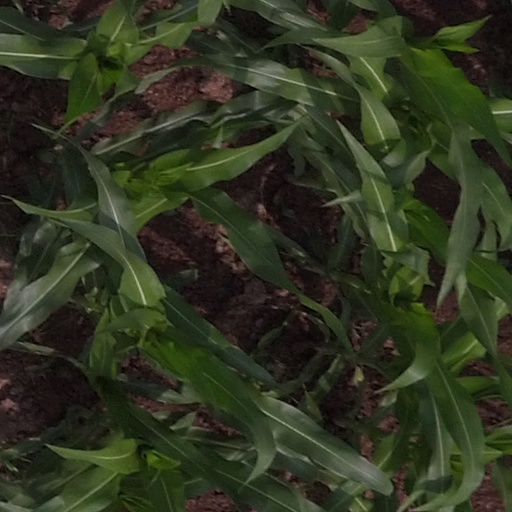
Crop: maize; corn